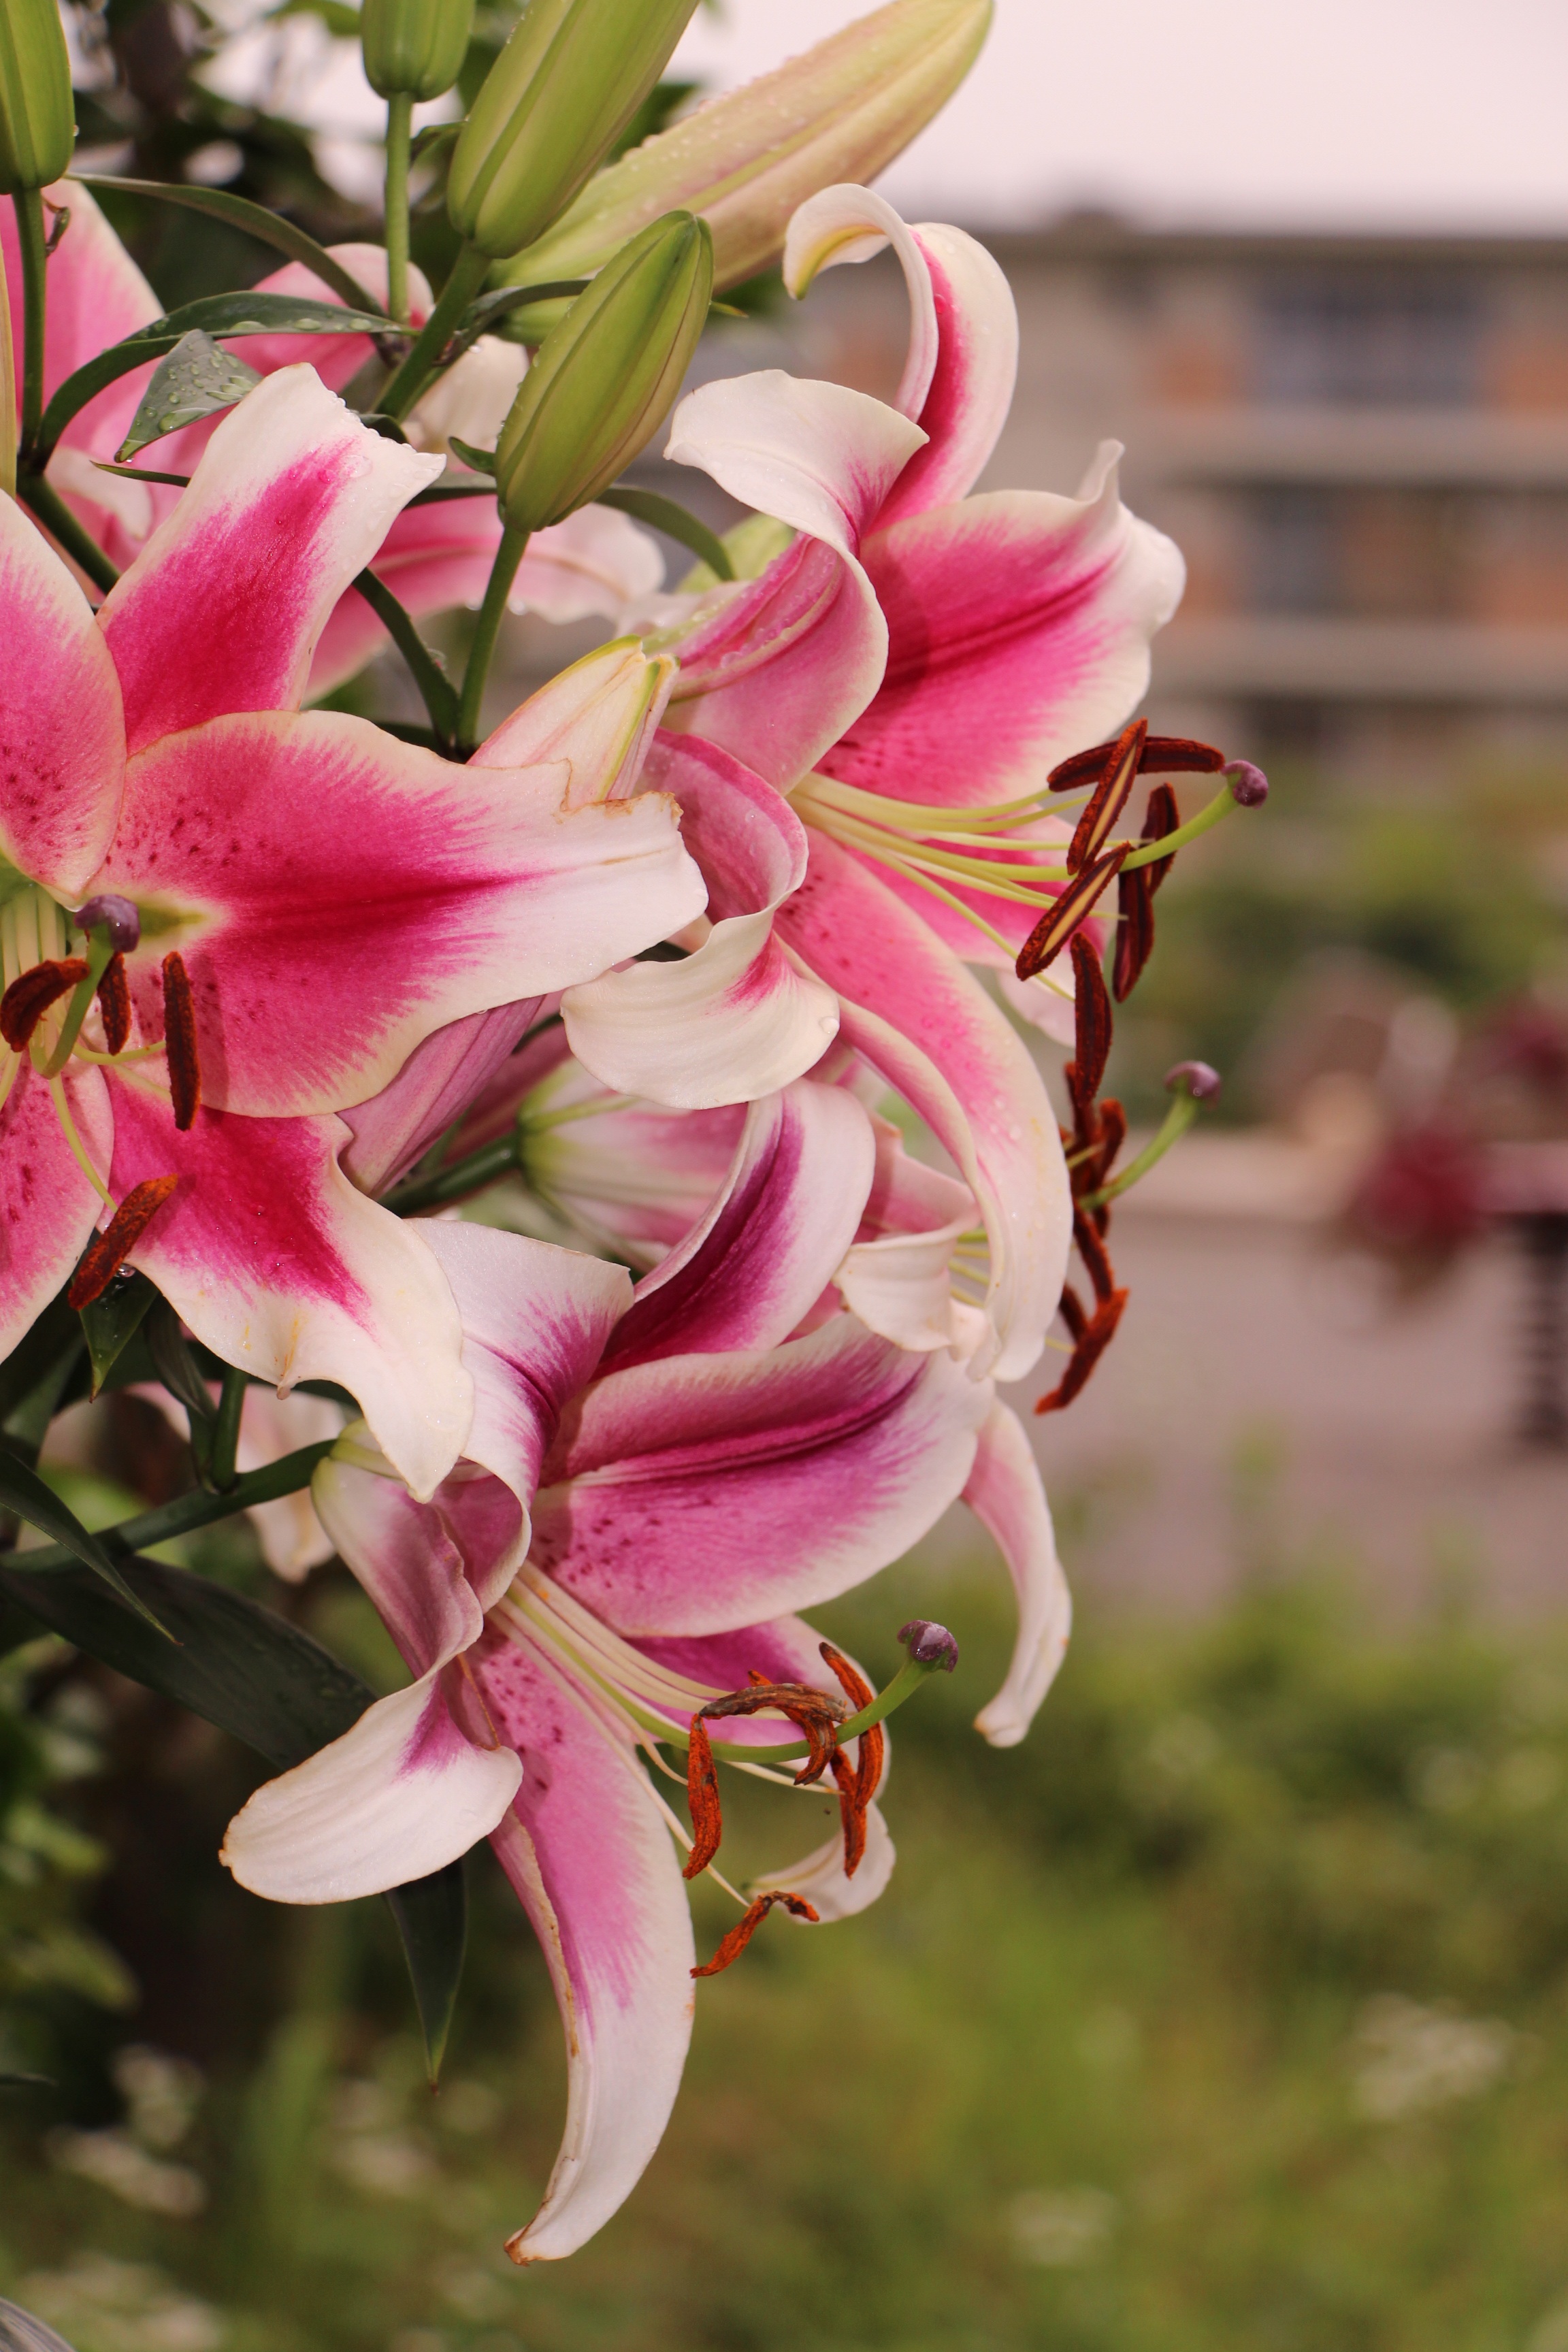
nature, blossom, plant, flower, petal, spring, botany, garden, pink, flora, petals, lily, floristry, bunch of flowers, digitalis, flowering plant, flower bouquet, botanist, land plant